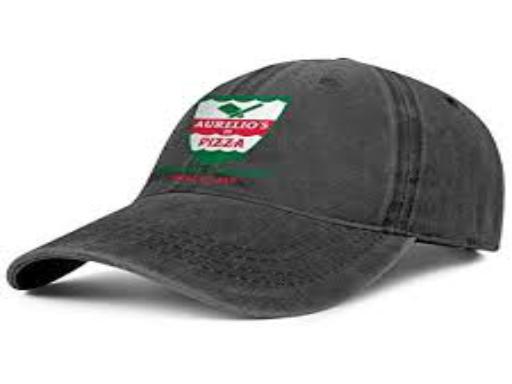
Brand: Aurelio's Pizza
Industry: Food